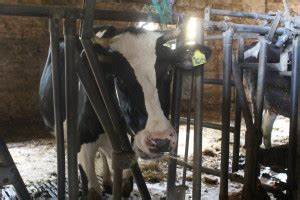
Label: mucca